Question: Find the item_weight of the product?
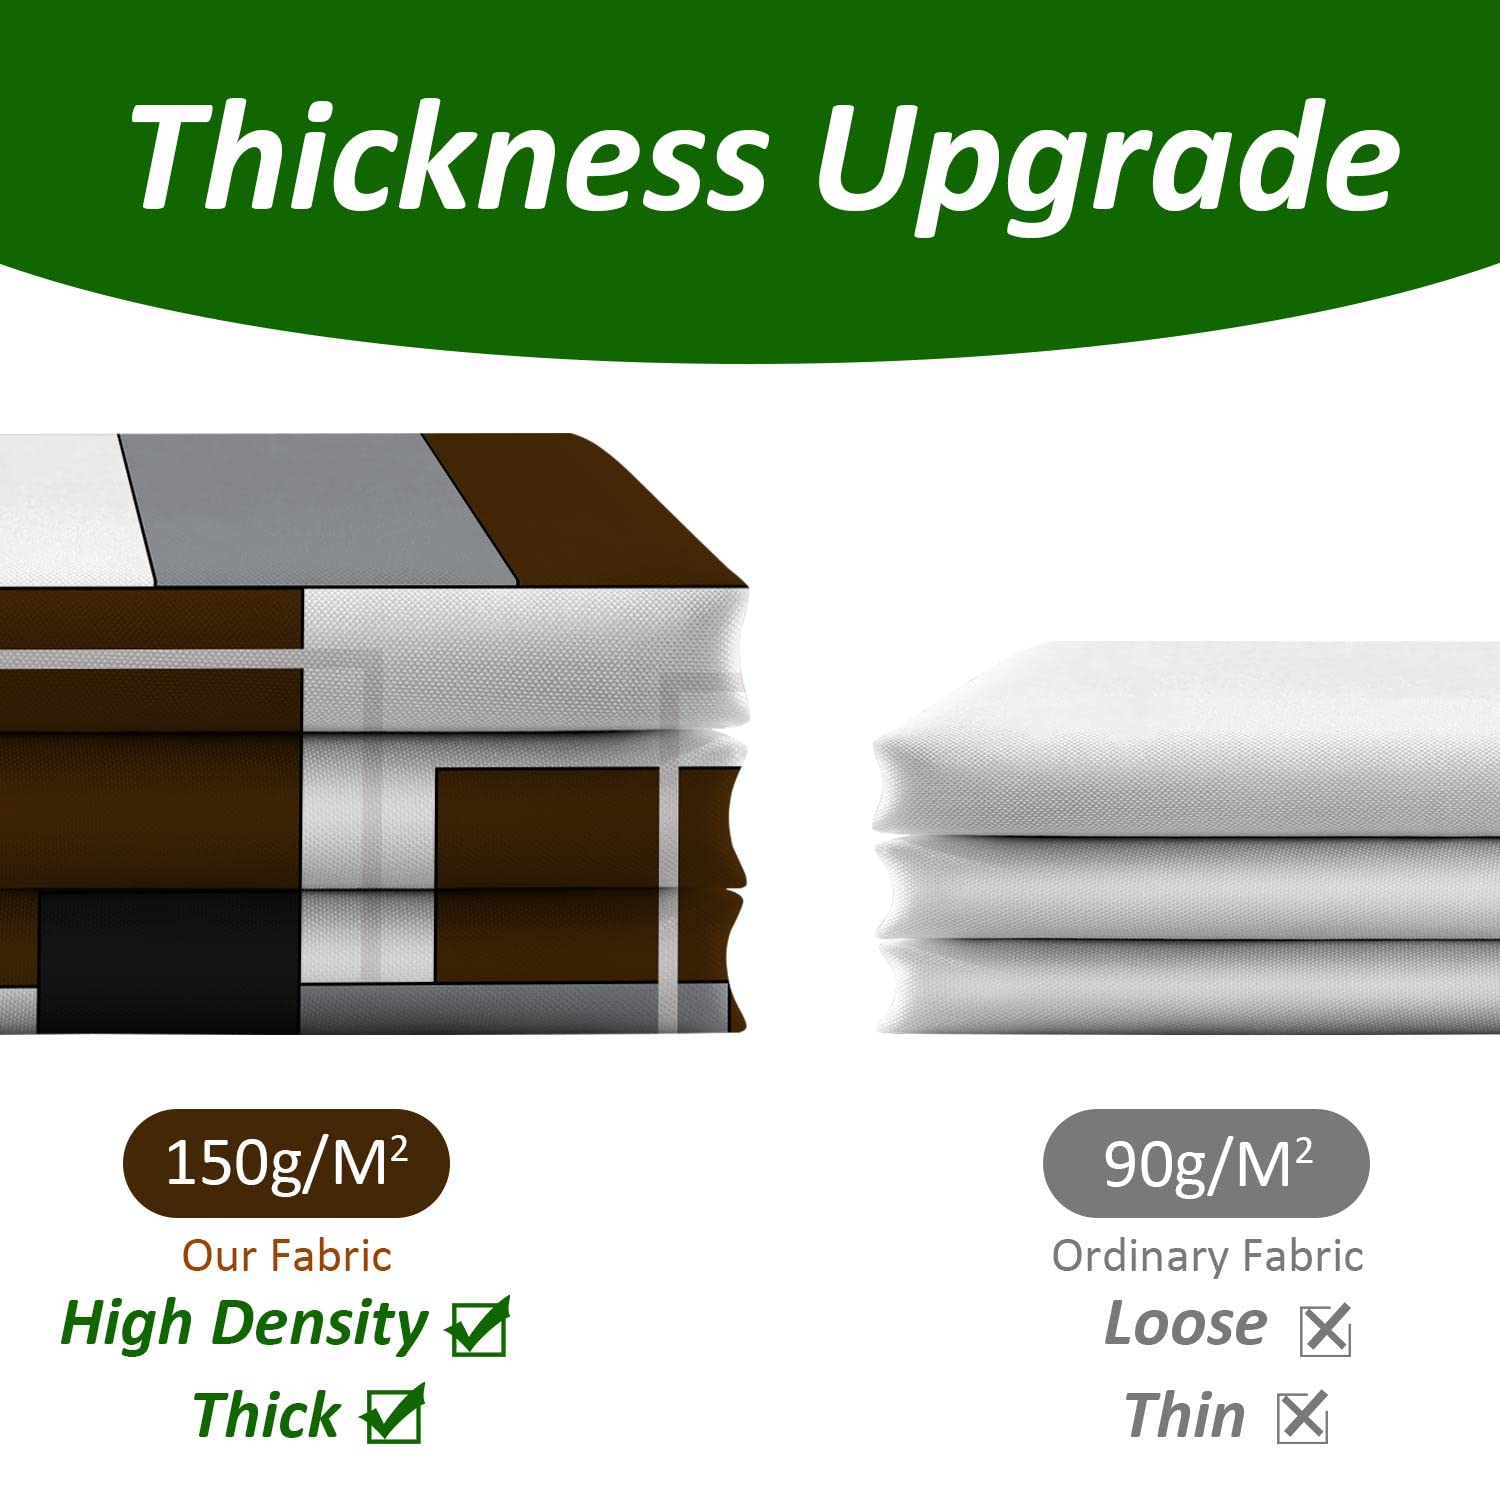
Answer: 150.0 gram